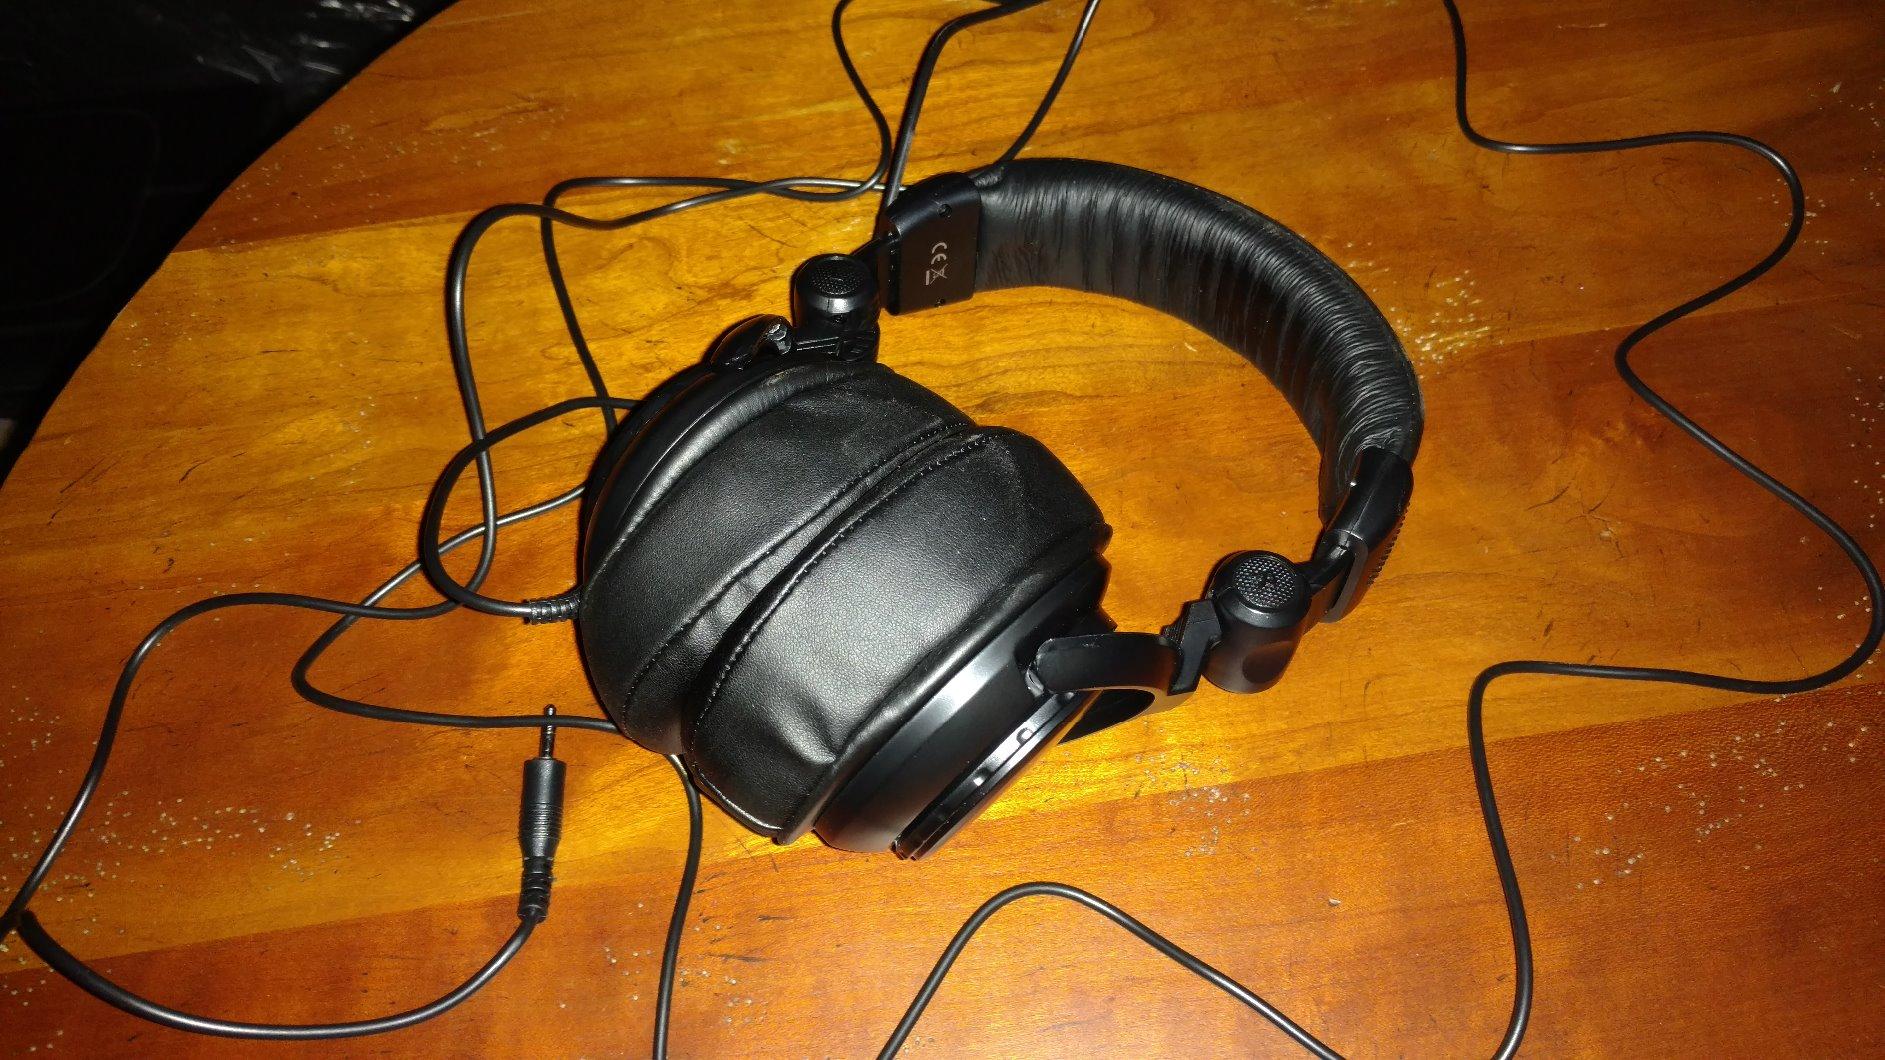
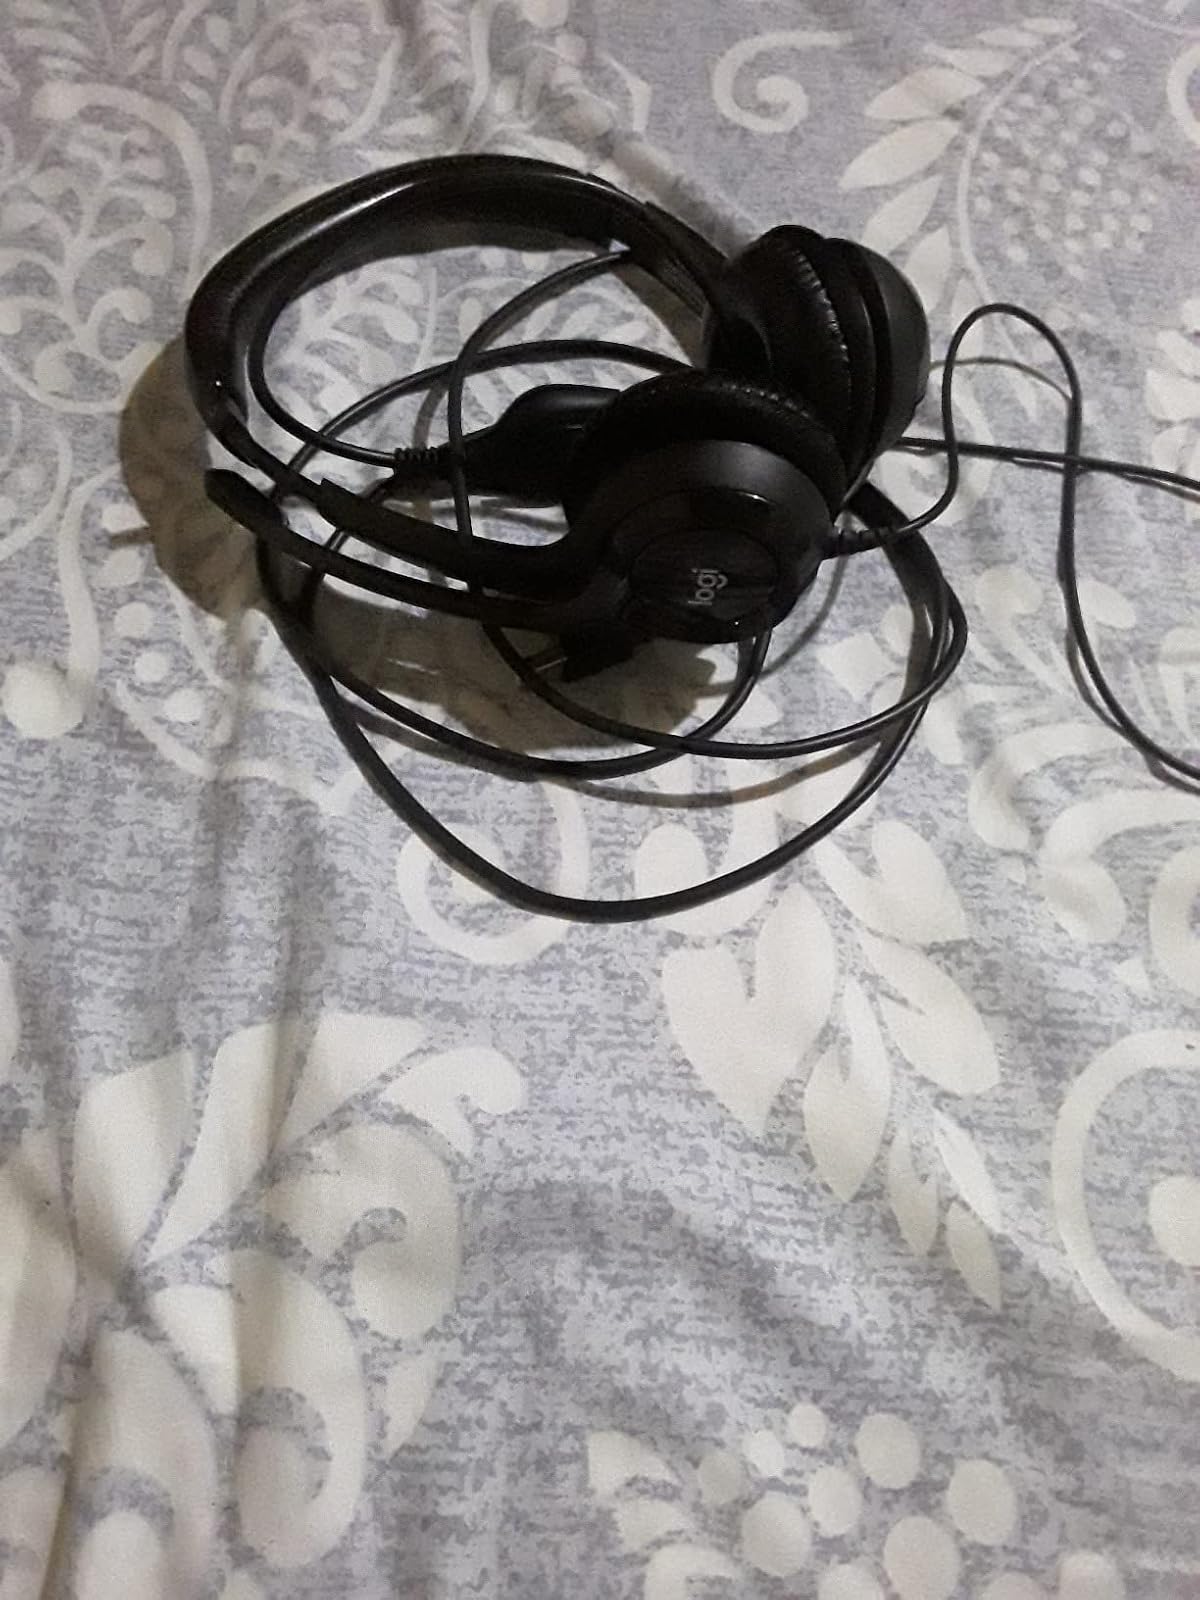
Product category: headphones
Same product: no